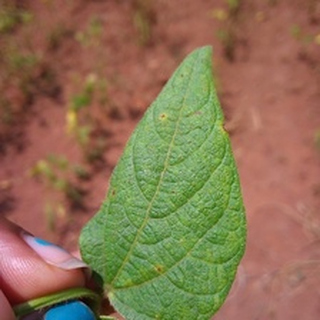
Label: bean_rust